Alpheratz

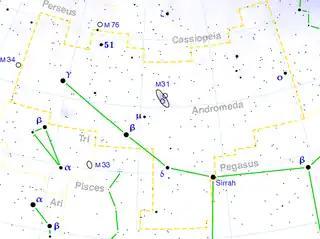
Andromeda constellation. α Andromedae, labeled "Sirrah", is at the lower right of the constellation, bordering Pegasus.

The location of α Andromedae in the sky is shown on the left. It can be seen by the naked eye and is theoretically visible at all latitudes north of 60° S. During evening from August to October, it will be high in the sky as seen from the northern midlatitudes.